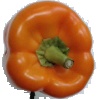
Label: Pepper Orange 1